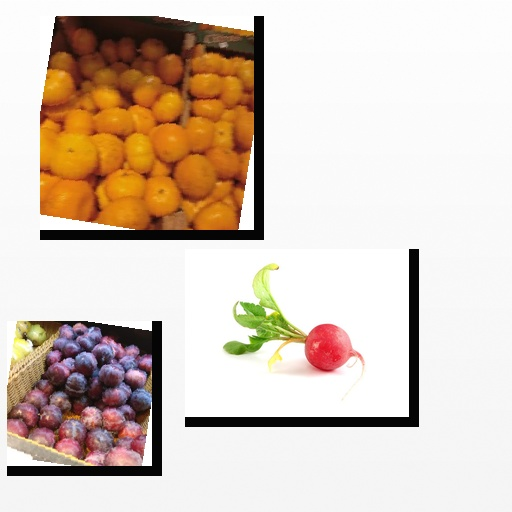
Food items: radish, plum, satsuma